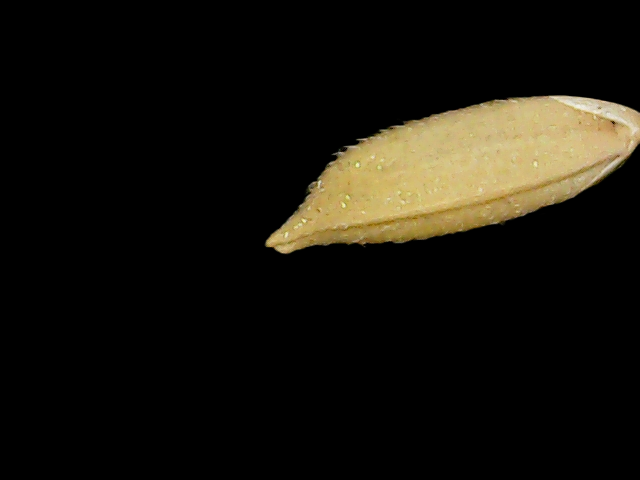
Rice variety: Binadhan12